Exhibition Stadium

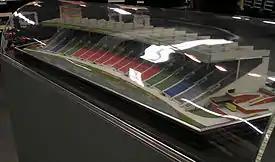
Original architectural model of the fourth Exhibition Stadium's grandstand, from 1948

Exhibition Stadium was unusual among MLB ballparks in that it was a football-specific venue later renovated for baseball, whereas most U.S. venues hosting baseball and football were either ballparks where football was a secondary consideration or "cookie-cutter" facilities designed from the outset to host both sports. Like most multi-purpose stadiums, the lower boxes were set further back than comparable seats at baseball-only stadiums to accommodate the wider football field.